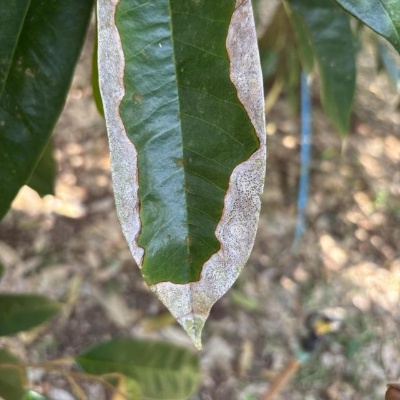
Label: Leaf_Colletotrichum